Sridharavarman

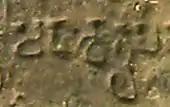
The "Mahakṣatrapa" title (Brahmi:15px15px15px13px) given to Sridharavarman in the Eran pillar inscription.

Although Sridharavarman took the title of , the traditional title of the Western Satraps, he probably did not belong to the line of Chastana, the founder of the dynasty, and belonged to a different Saka family. He probably suffered a defeat by the Gupta Emperor Samudragupta around , who then occupied the area around Eran and made his own victorious inscription there.